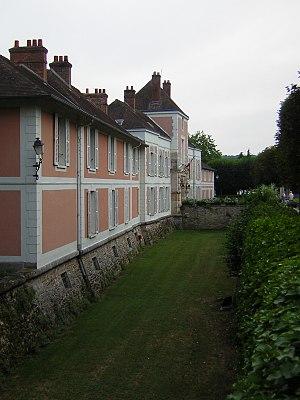
Lardy est une commune française située à trente-huit kilomètres au sud-ouest de Paris dans le département de l'Essonne en région d'Île-de-France.